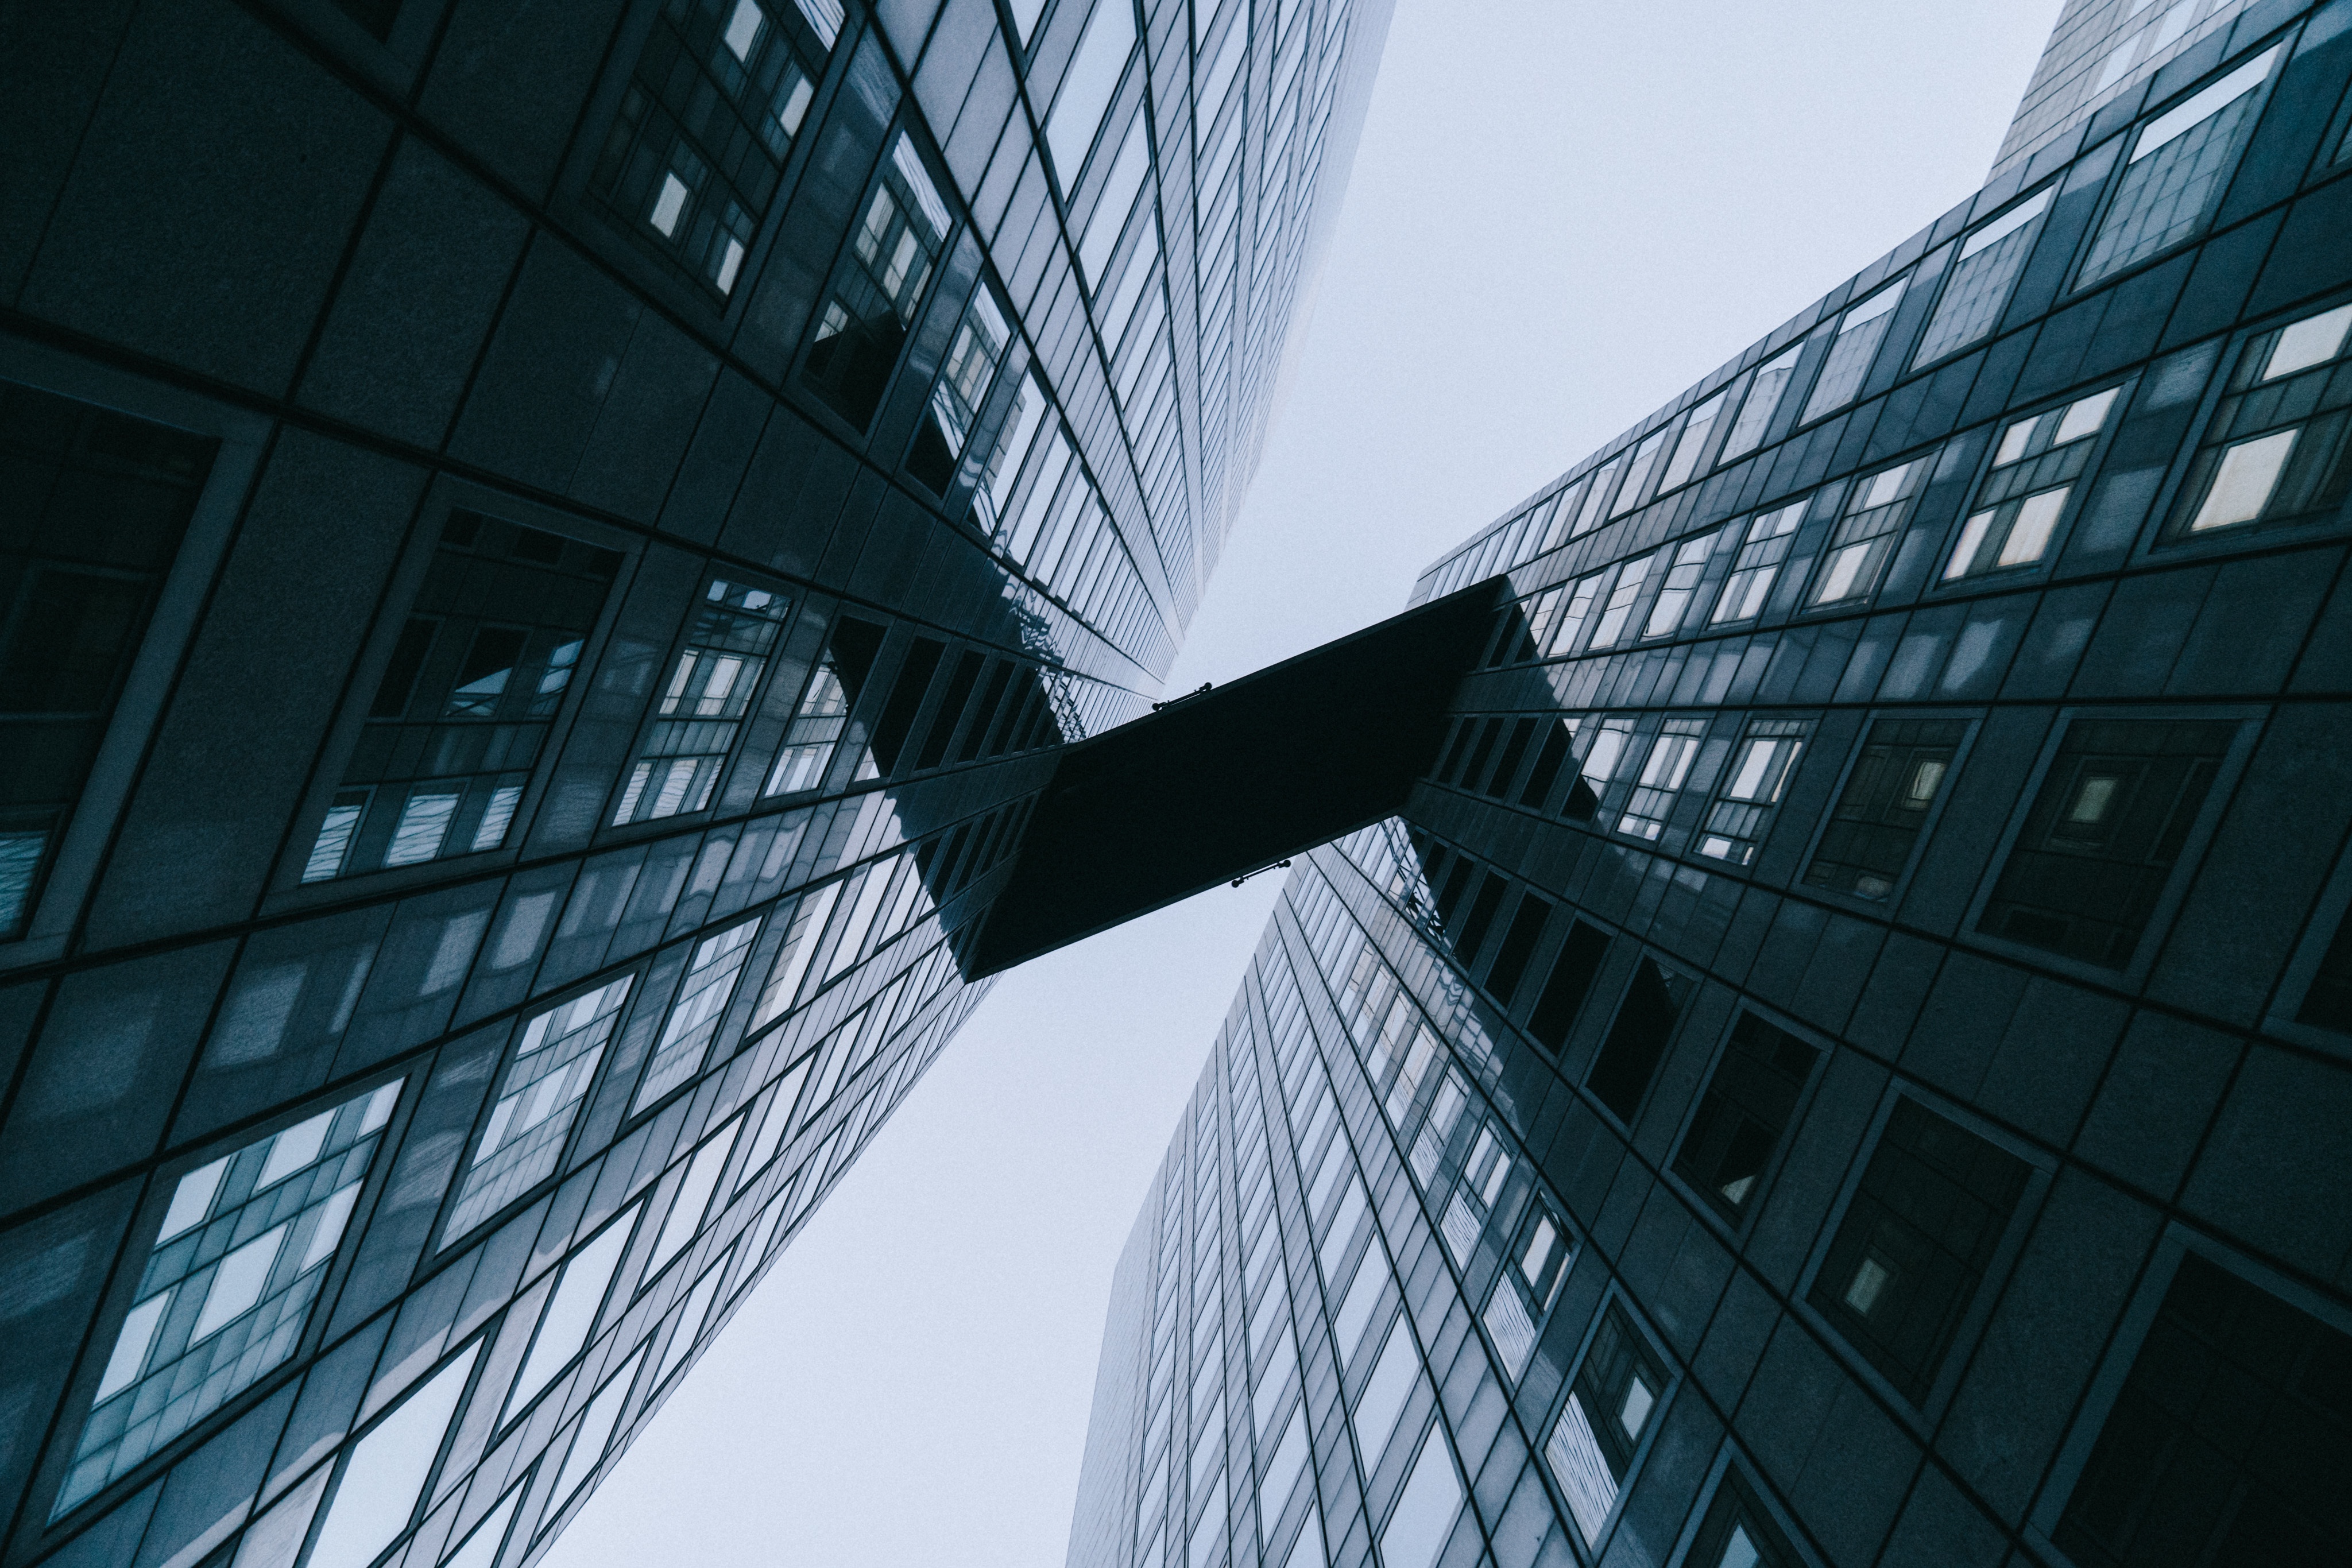
architecture, sky, window, building, city, skyscraper, steel, line, reflection, facade, blue, tower block, symmetry, headquarters, metropolis, urban area